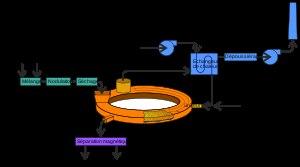
La réduction directe est, en sidérurgie, un ensemble de procédés d'obtention de fer à partir de minerai de fer, par réduction des oxydes de fer sans fusion du métal.